Sergey Stepanchenko

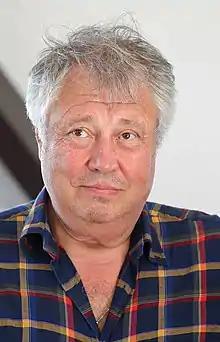
Stepanchenko in 2019

Sergei Yuryevich Stepanchenko (born June 18, 1959, in Tatarsk, Novosibirsk Oblast) is a Soviet and Russian theater and film actor, film director. People's Artist of the Russian Federation (2005).